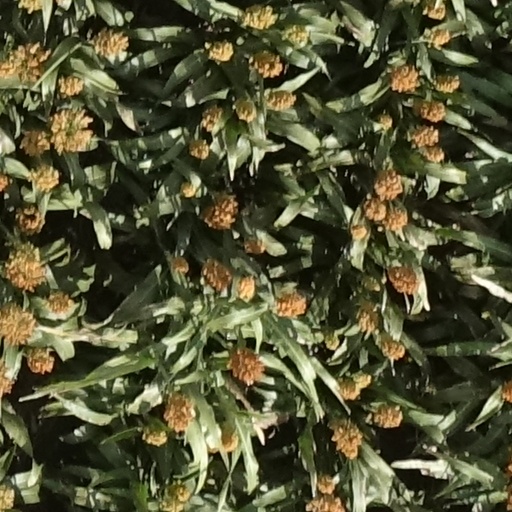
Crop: sorghum